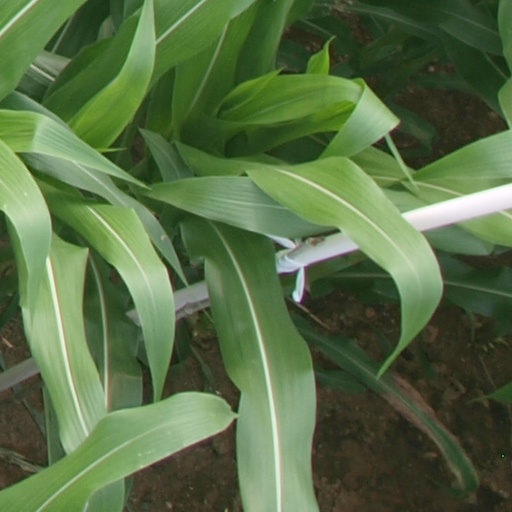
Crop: maize; corn